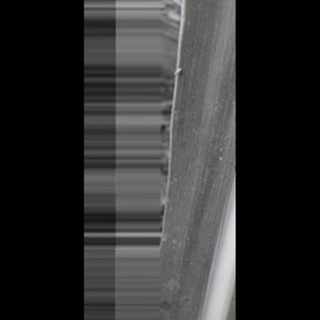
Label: healthy_sugarcane